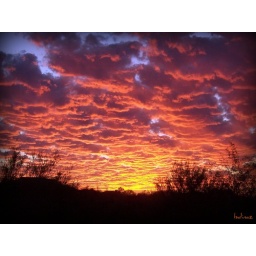
Blazing orange sky over Tucson, AZ